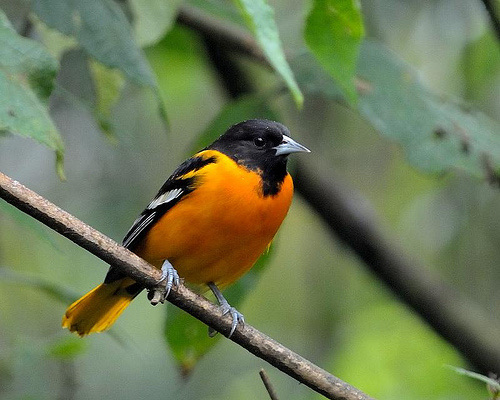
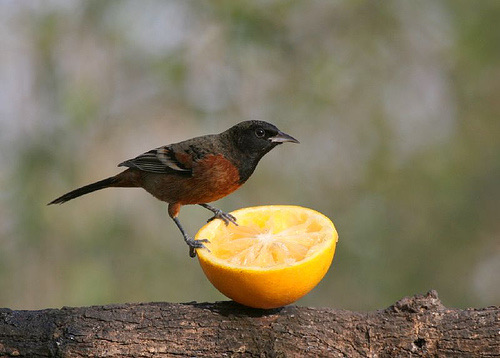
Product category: misc
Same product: yes